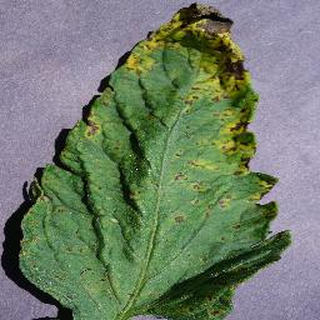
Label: tomato_septoria_leaf_spot